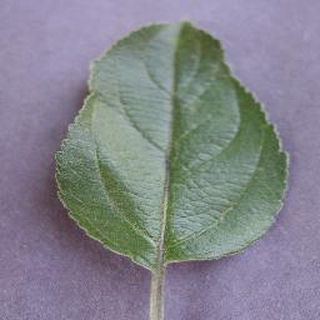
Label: healthy_apple